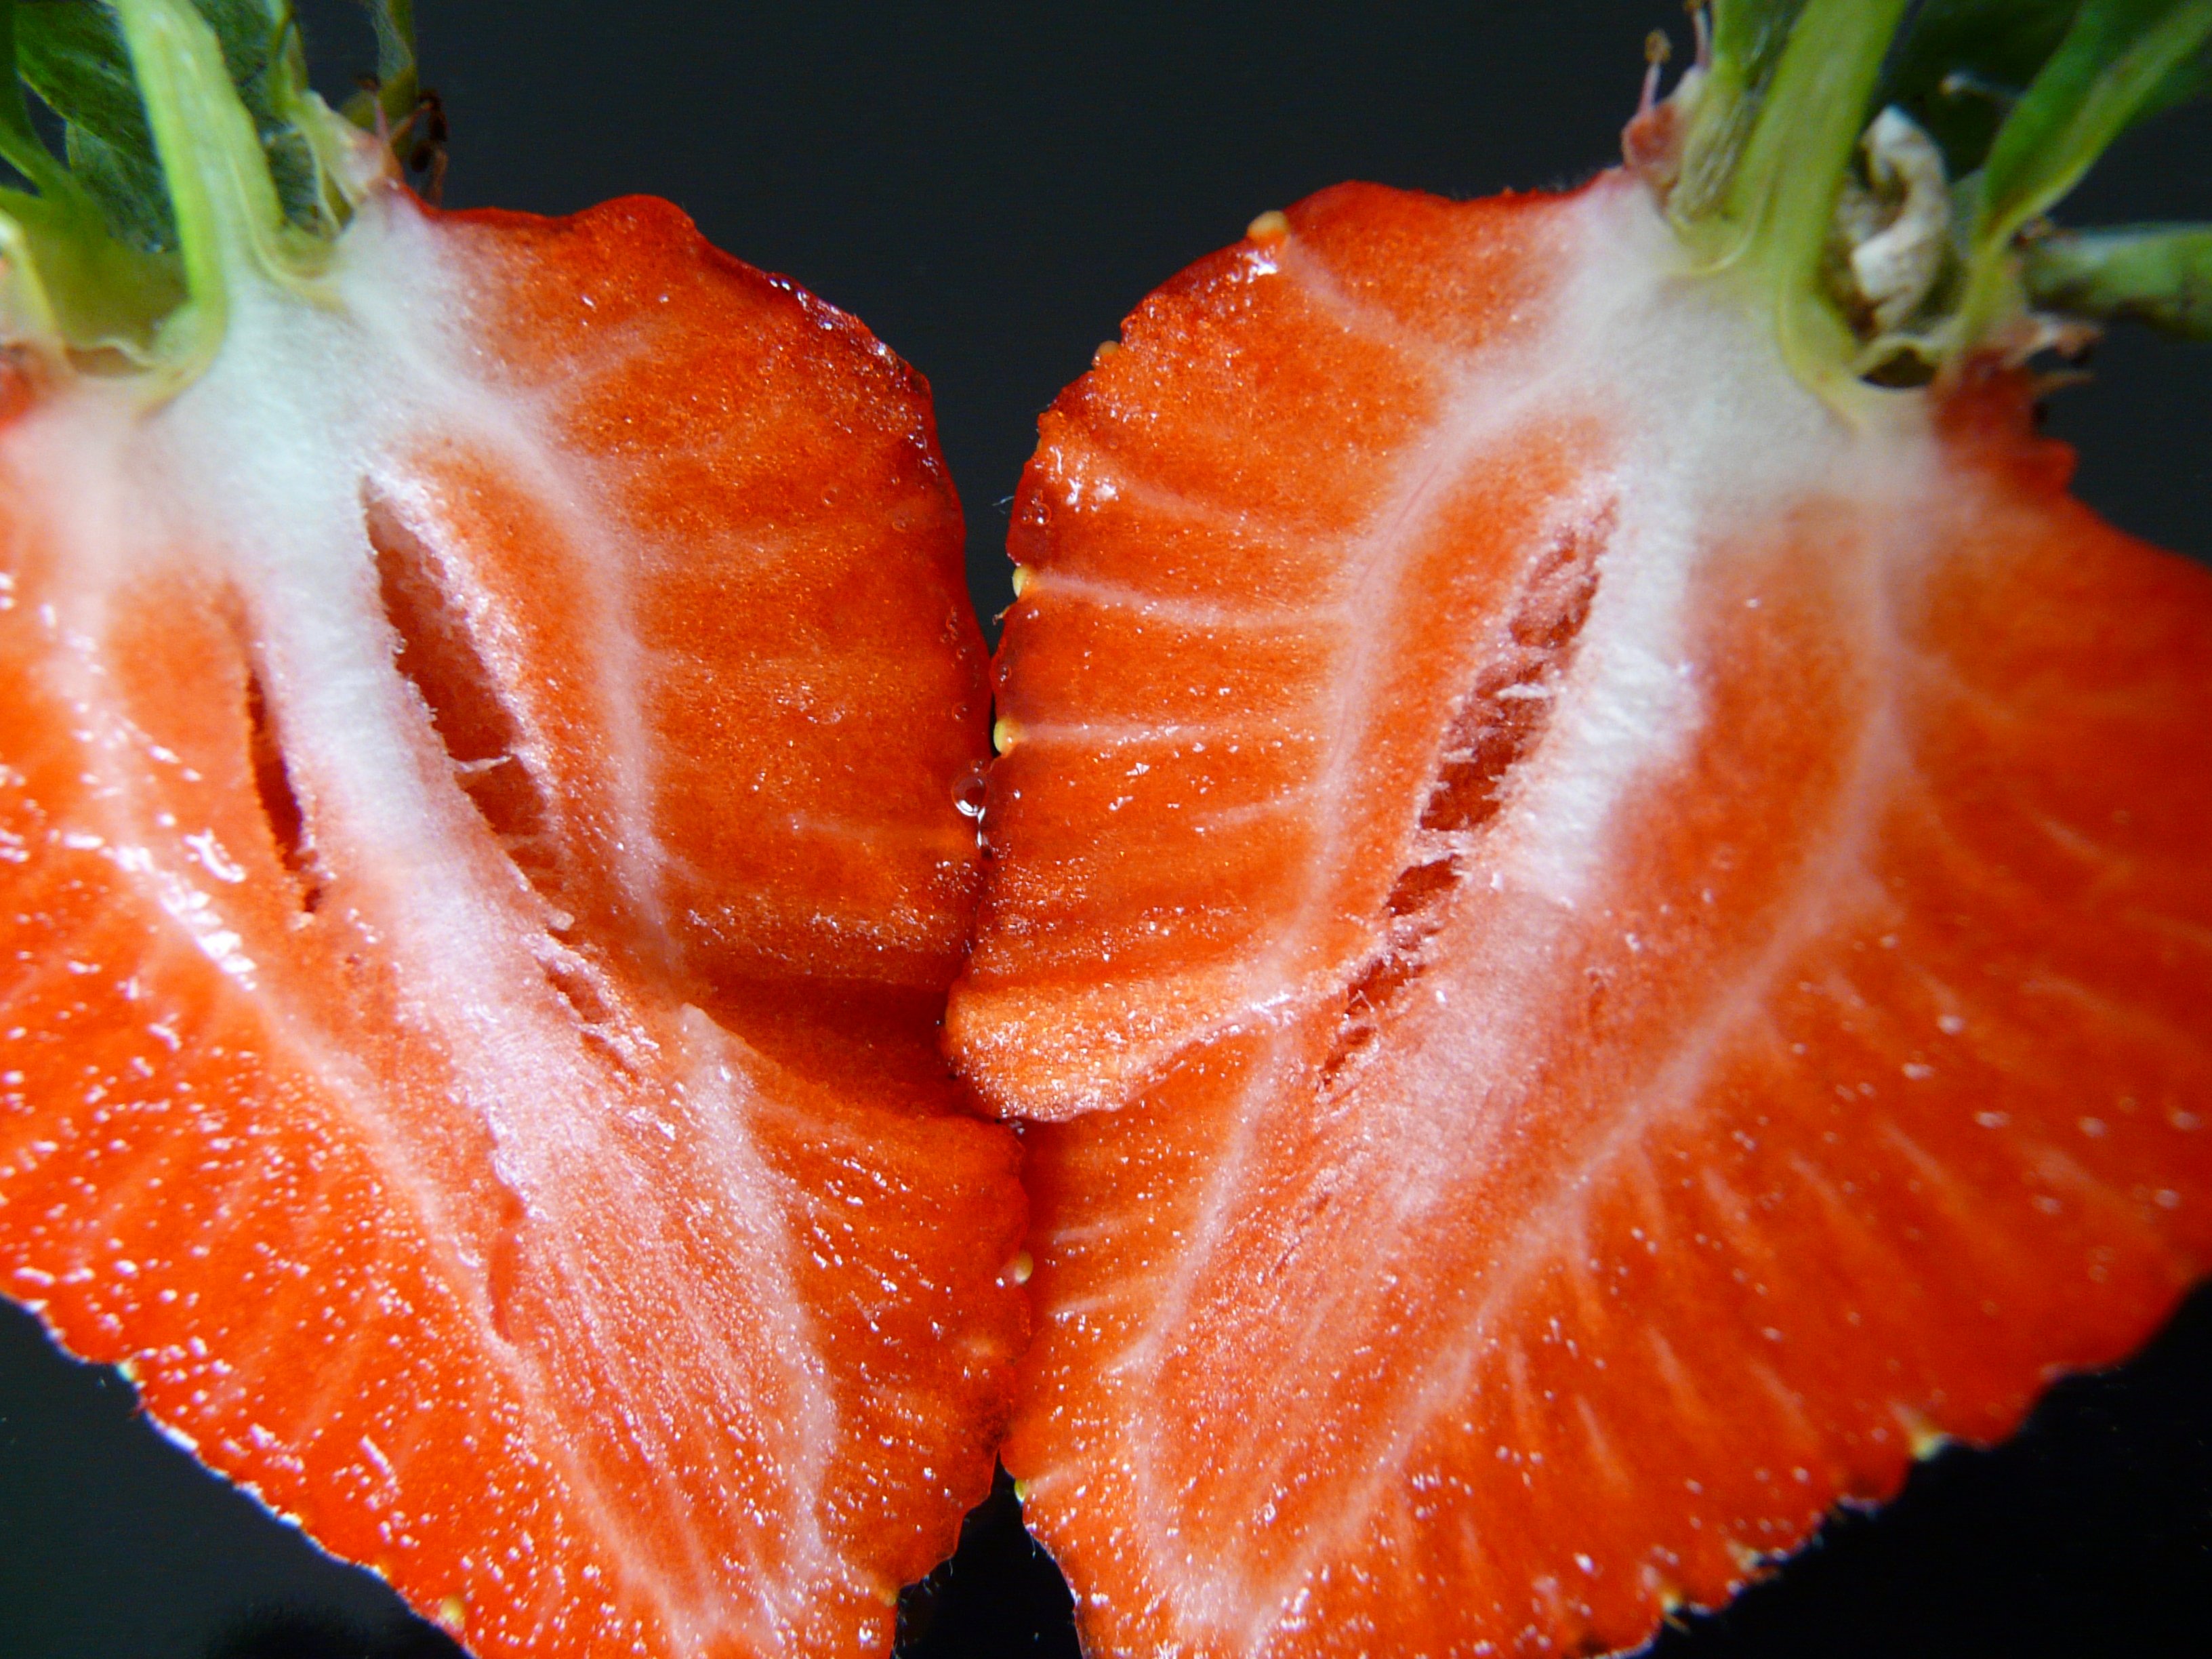
plant, fruit, berry, sweet, leaf, flower, orange, food, red, produce, vegetable, macro, fish, close, eat, strawberry, cut, close up, sliced, macro photography, flowering plant, land plant